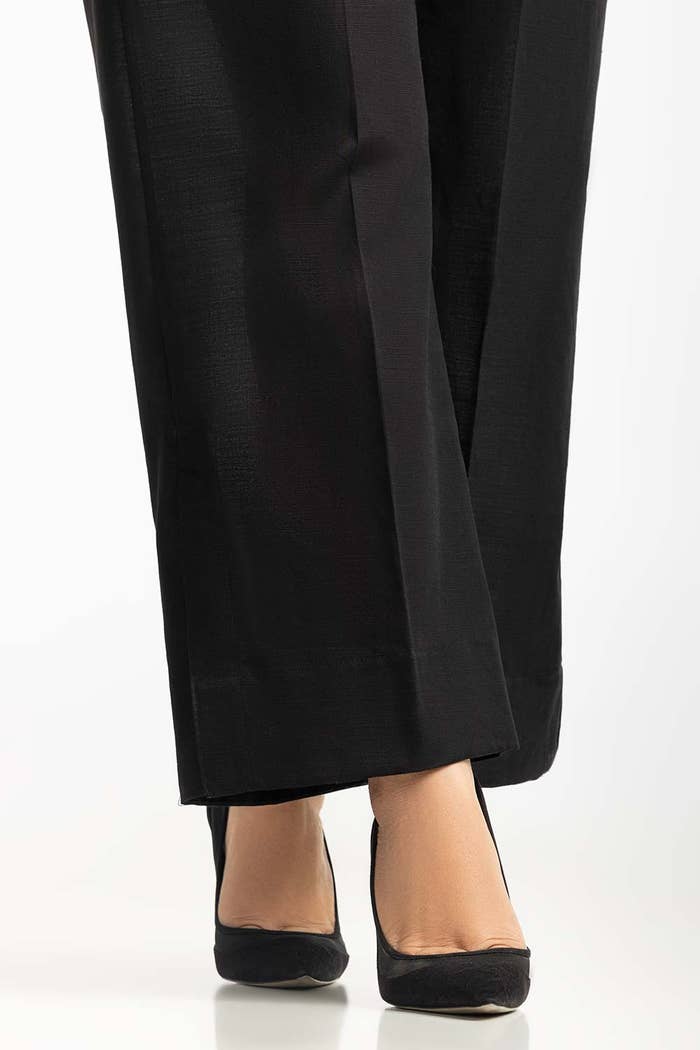
black slim fit pants